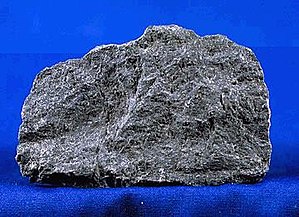
Basalt
Basalt.
Basalt er en bjergart opstået ved størkning af magma. Basalt består af diverse silikater f.eks. olivin, pyroxen, amfibol og anorthit. Densiteten af basalt er mellem 2,8 og 3,011 g pr cm³.